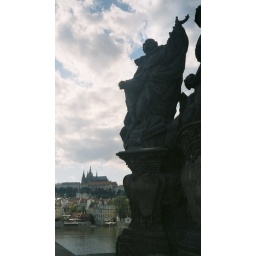
Founded in the 9th C, the buildings enclosed in the castle walls include a palace, three churches and a monestary.